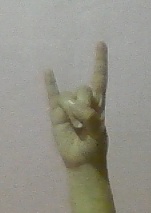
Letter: la